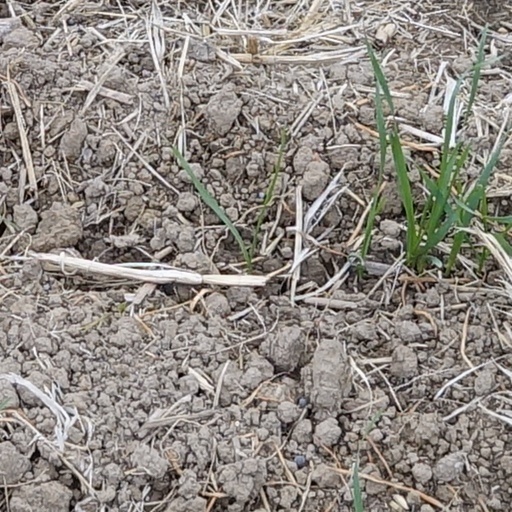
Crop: wheat